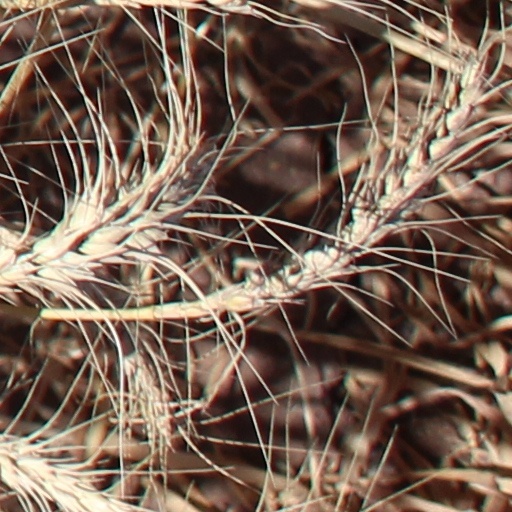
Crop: wheat